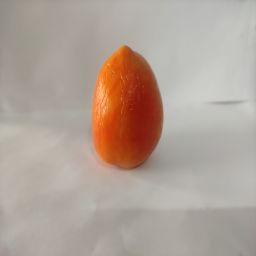
Crop: Tomato
Quality: Ripe